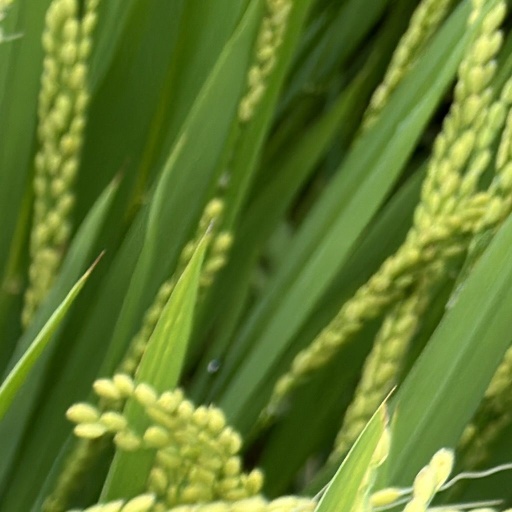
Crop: rice